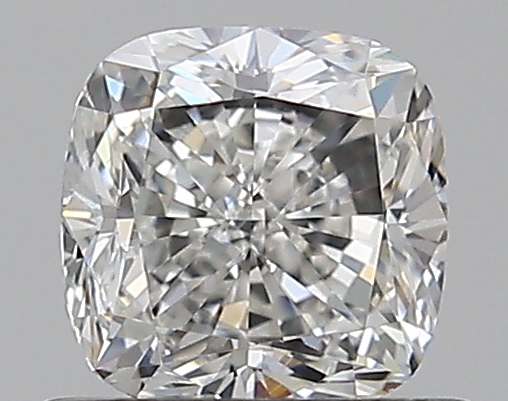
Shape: cushion
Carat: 0.7
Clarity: VS1
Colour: G
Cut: VG
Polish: EX
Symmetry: VG
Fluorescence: N
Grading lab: GIA
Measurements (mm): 4.82 x 4.8 x 3.44